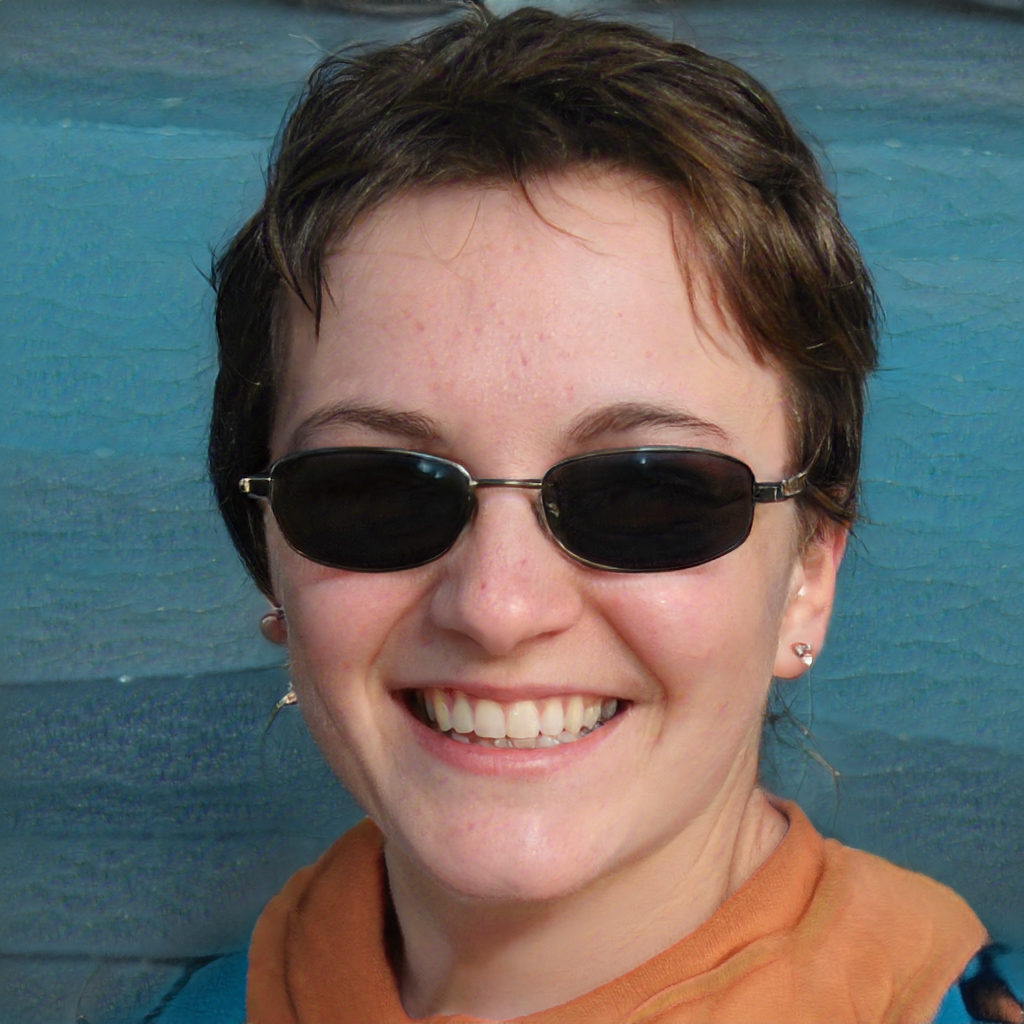
Gender: Female